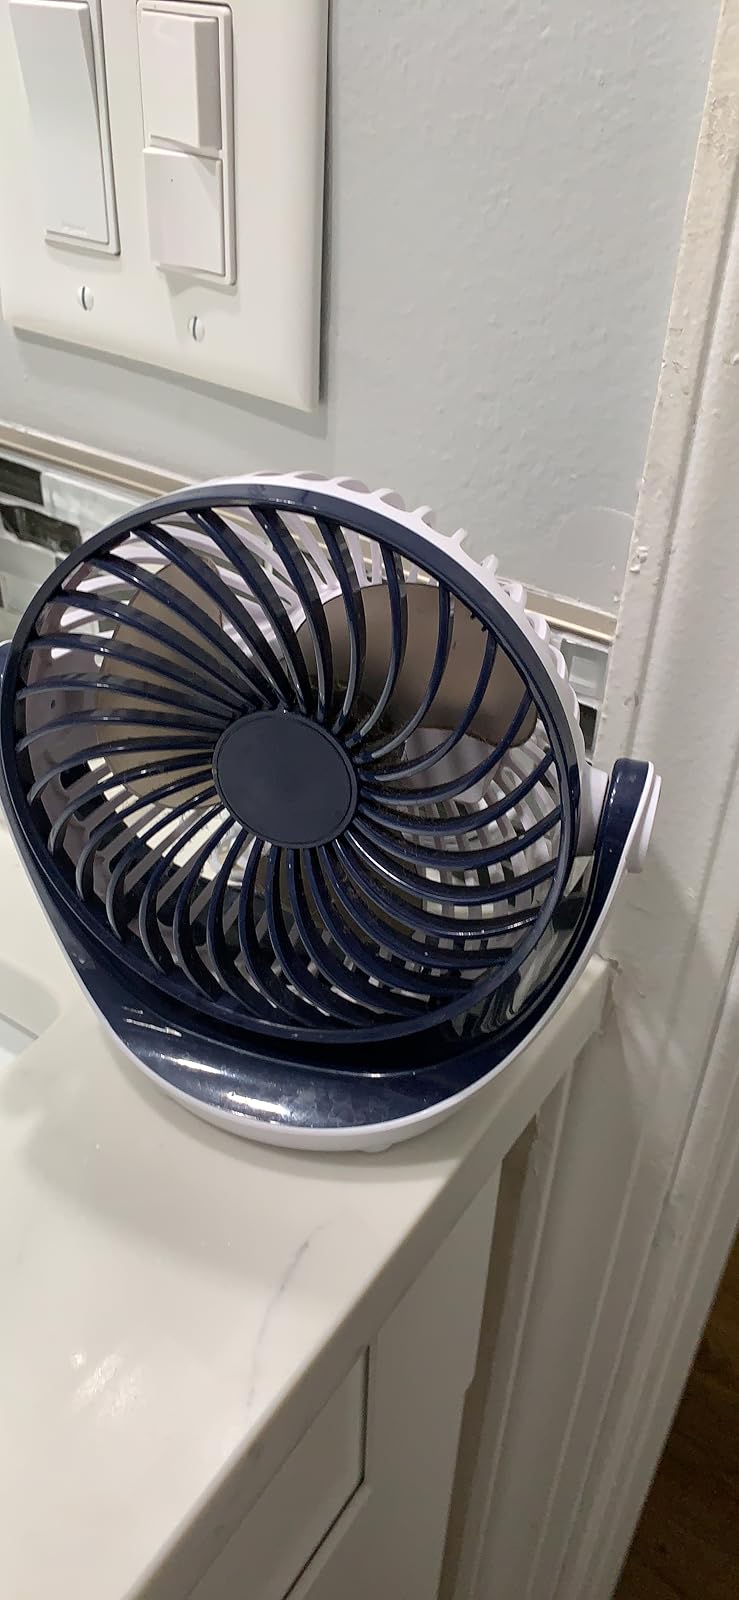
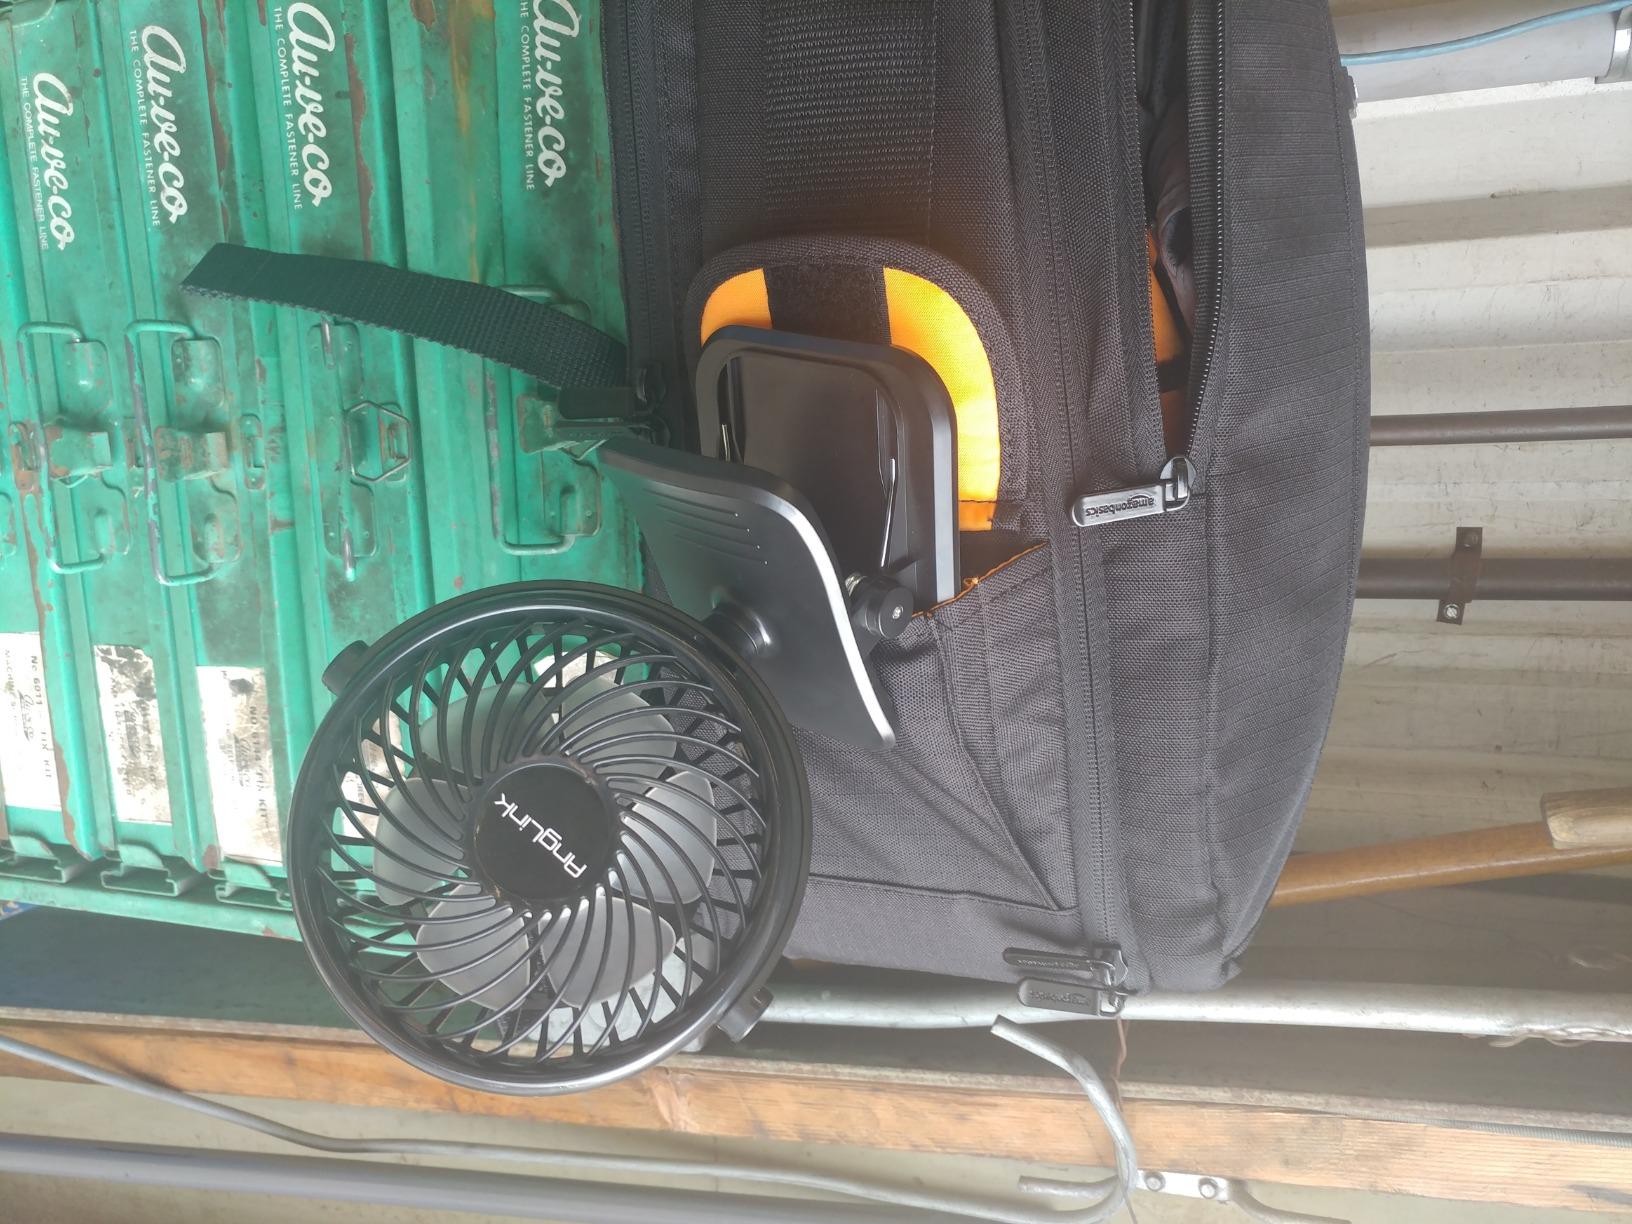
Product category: fan
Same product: no